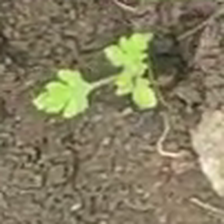
Weed species: Gajar_gavat_(Parthenium hysterophorus)